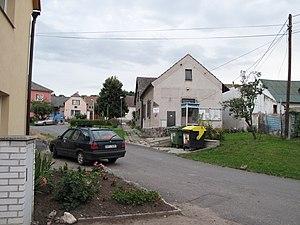
Chodovlice est une commune du district de Litoměřice, dans la région d'Ústí nad Labem, en République tchèque. Sa population s'élevait à 159 habitants en 2018.